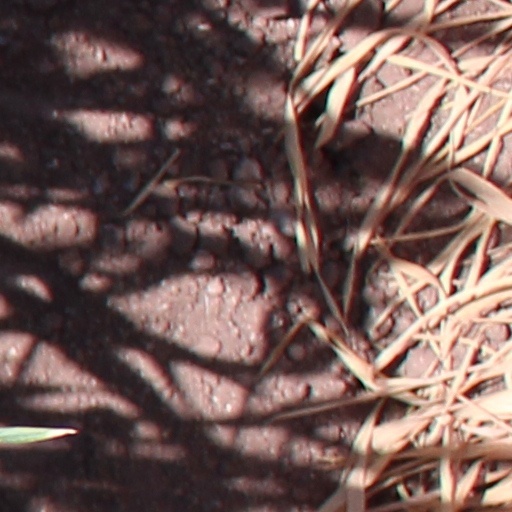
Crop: wheat